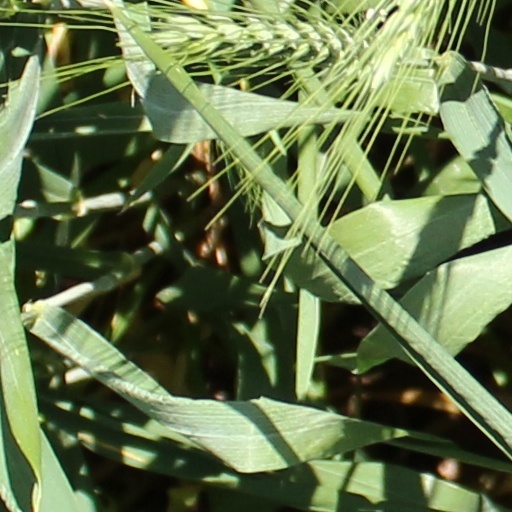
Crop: wheat